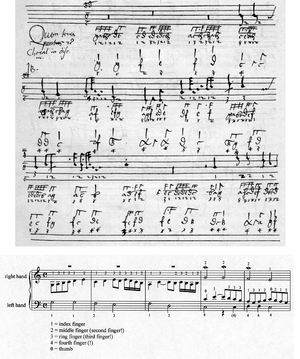
Hans Buchner est un organiste et compositeur allemand de la Renaissance.